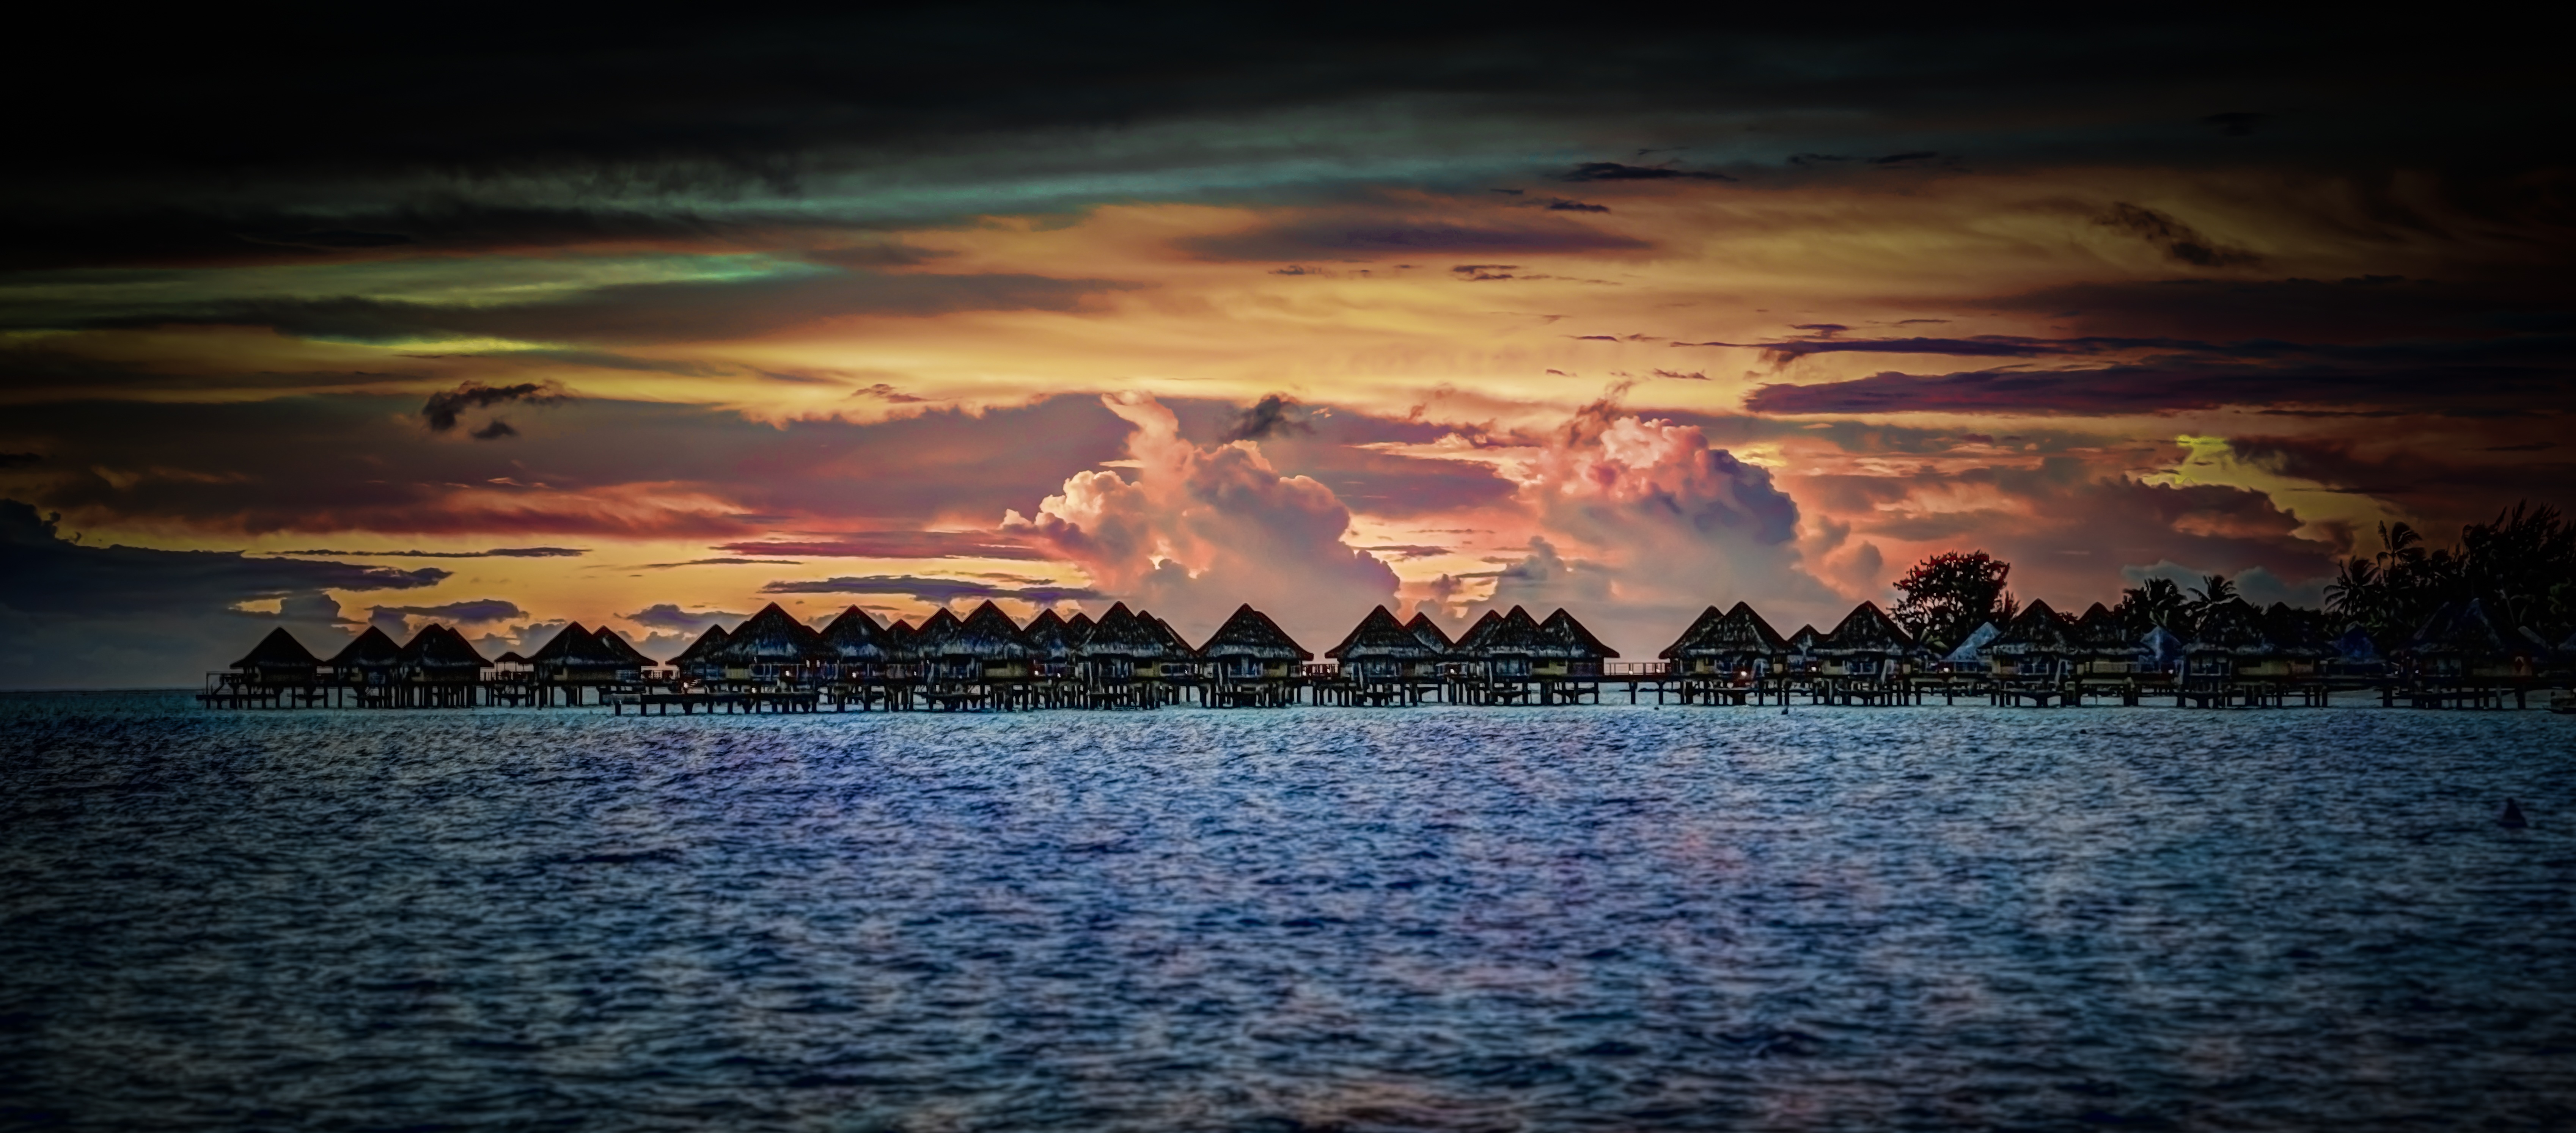
beach, landscape, sea, coast, water, nature, ocean, horizon, cloud, sky, sunrise, sunset, sunlight, morning, wave, dawn, atmosphere, vacation, travel, dusk, evening, reflection, paradise, tropical, bay, island, blue, luxury, exotic, pacific, tahiti, afterglow, bora bora, over water bungalows